Japanese language

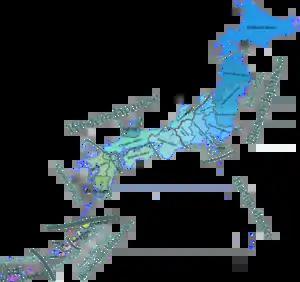
Map of Japanese dialects and Japonic languages

Japanese dialects typically differ in terms of pitch accent, inflectional morphology, vocabulary, and particle usage. Some even differ in vowel and consonant inventories, although this is less common.